Devonport Leat

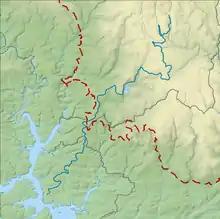
Route of Devonport Leat (blue); dashed red line shows edge of Dartmoor National Park

The Devonport Leat begins a short distance to the north of Wistman's Wood at an altitude of over and twice passes close to Two Bridges (following the contours up the Cowsic valley in between) before heading towards Princetown. Its water supply now ends up in Burrator Reservoir. It follows a meandering path across the moor, carefully selected by engineers to follow the natural contours of the land.